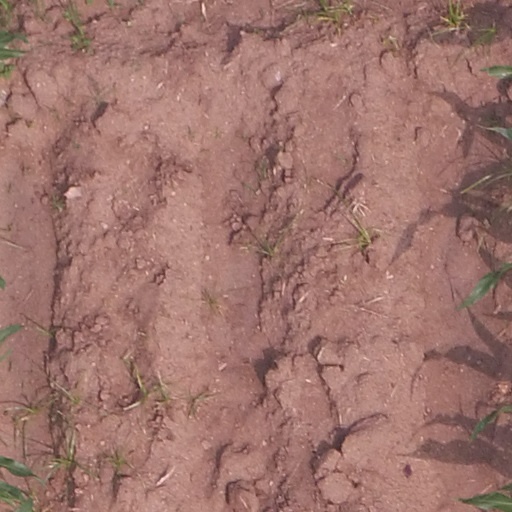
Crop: maize; corn